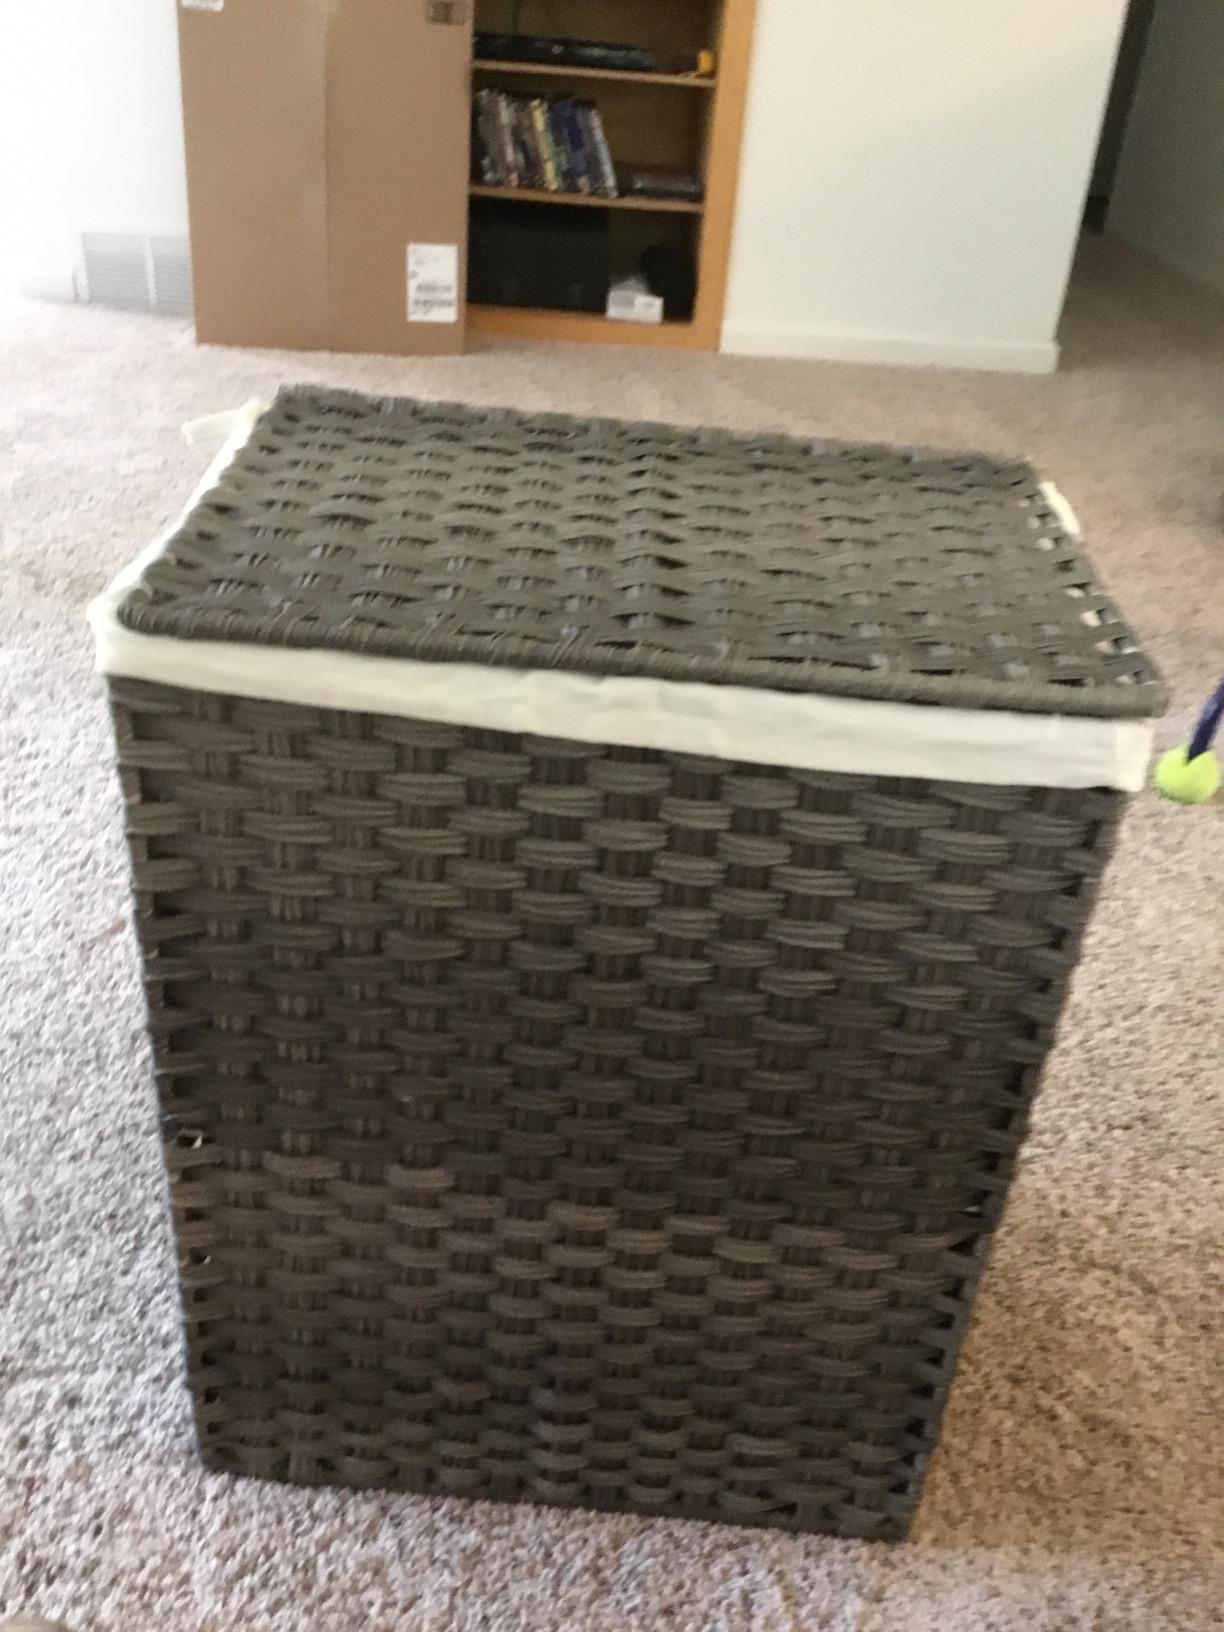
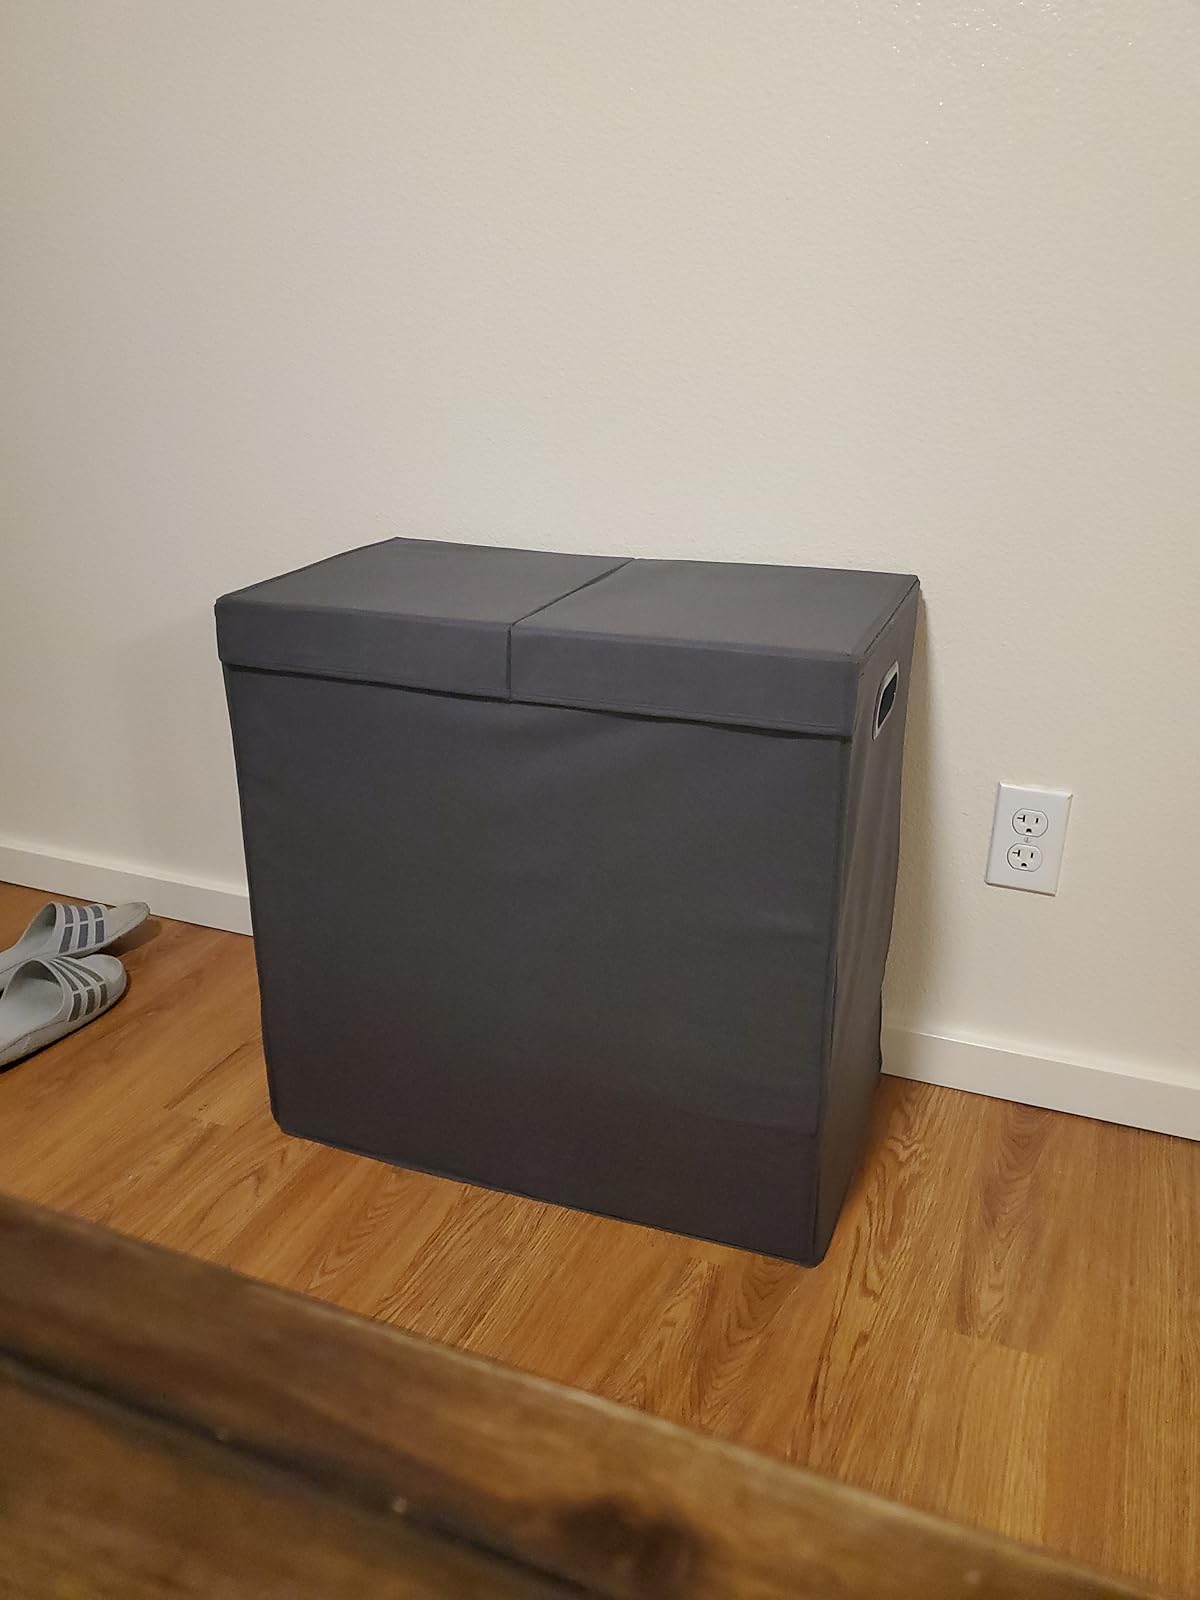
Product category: items_hamper
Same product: no